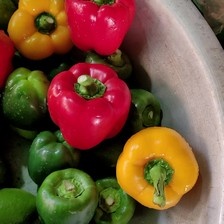
Label: capsicum